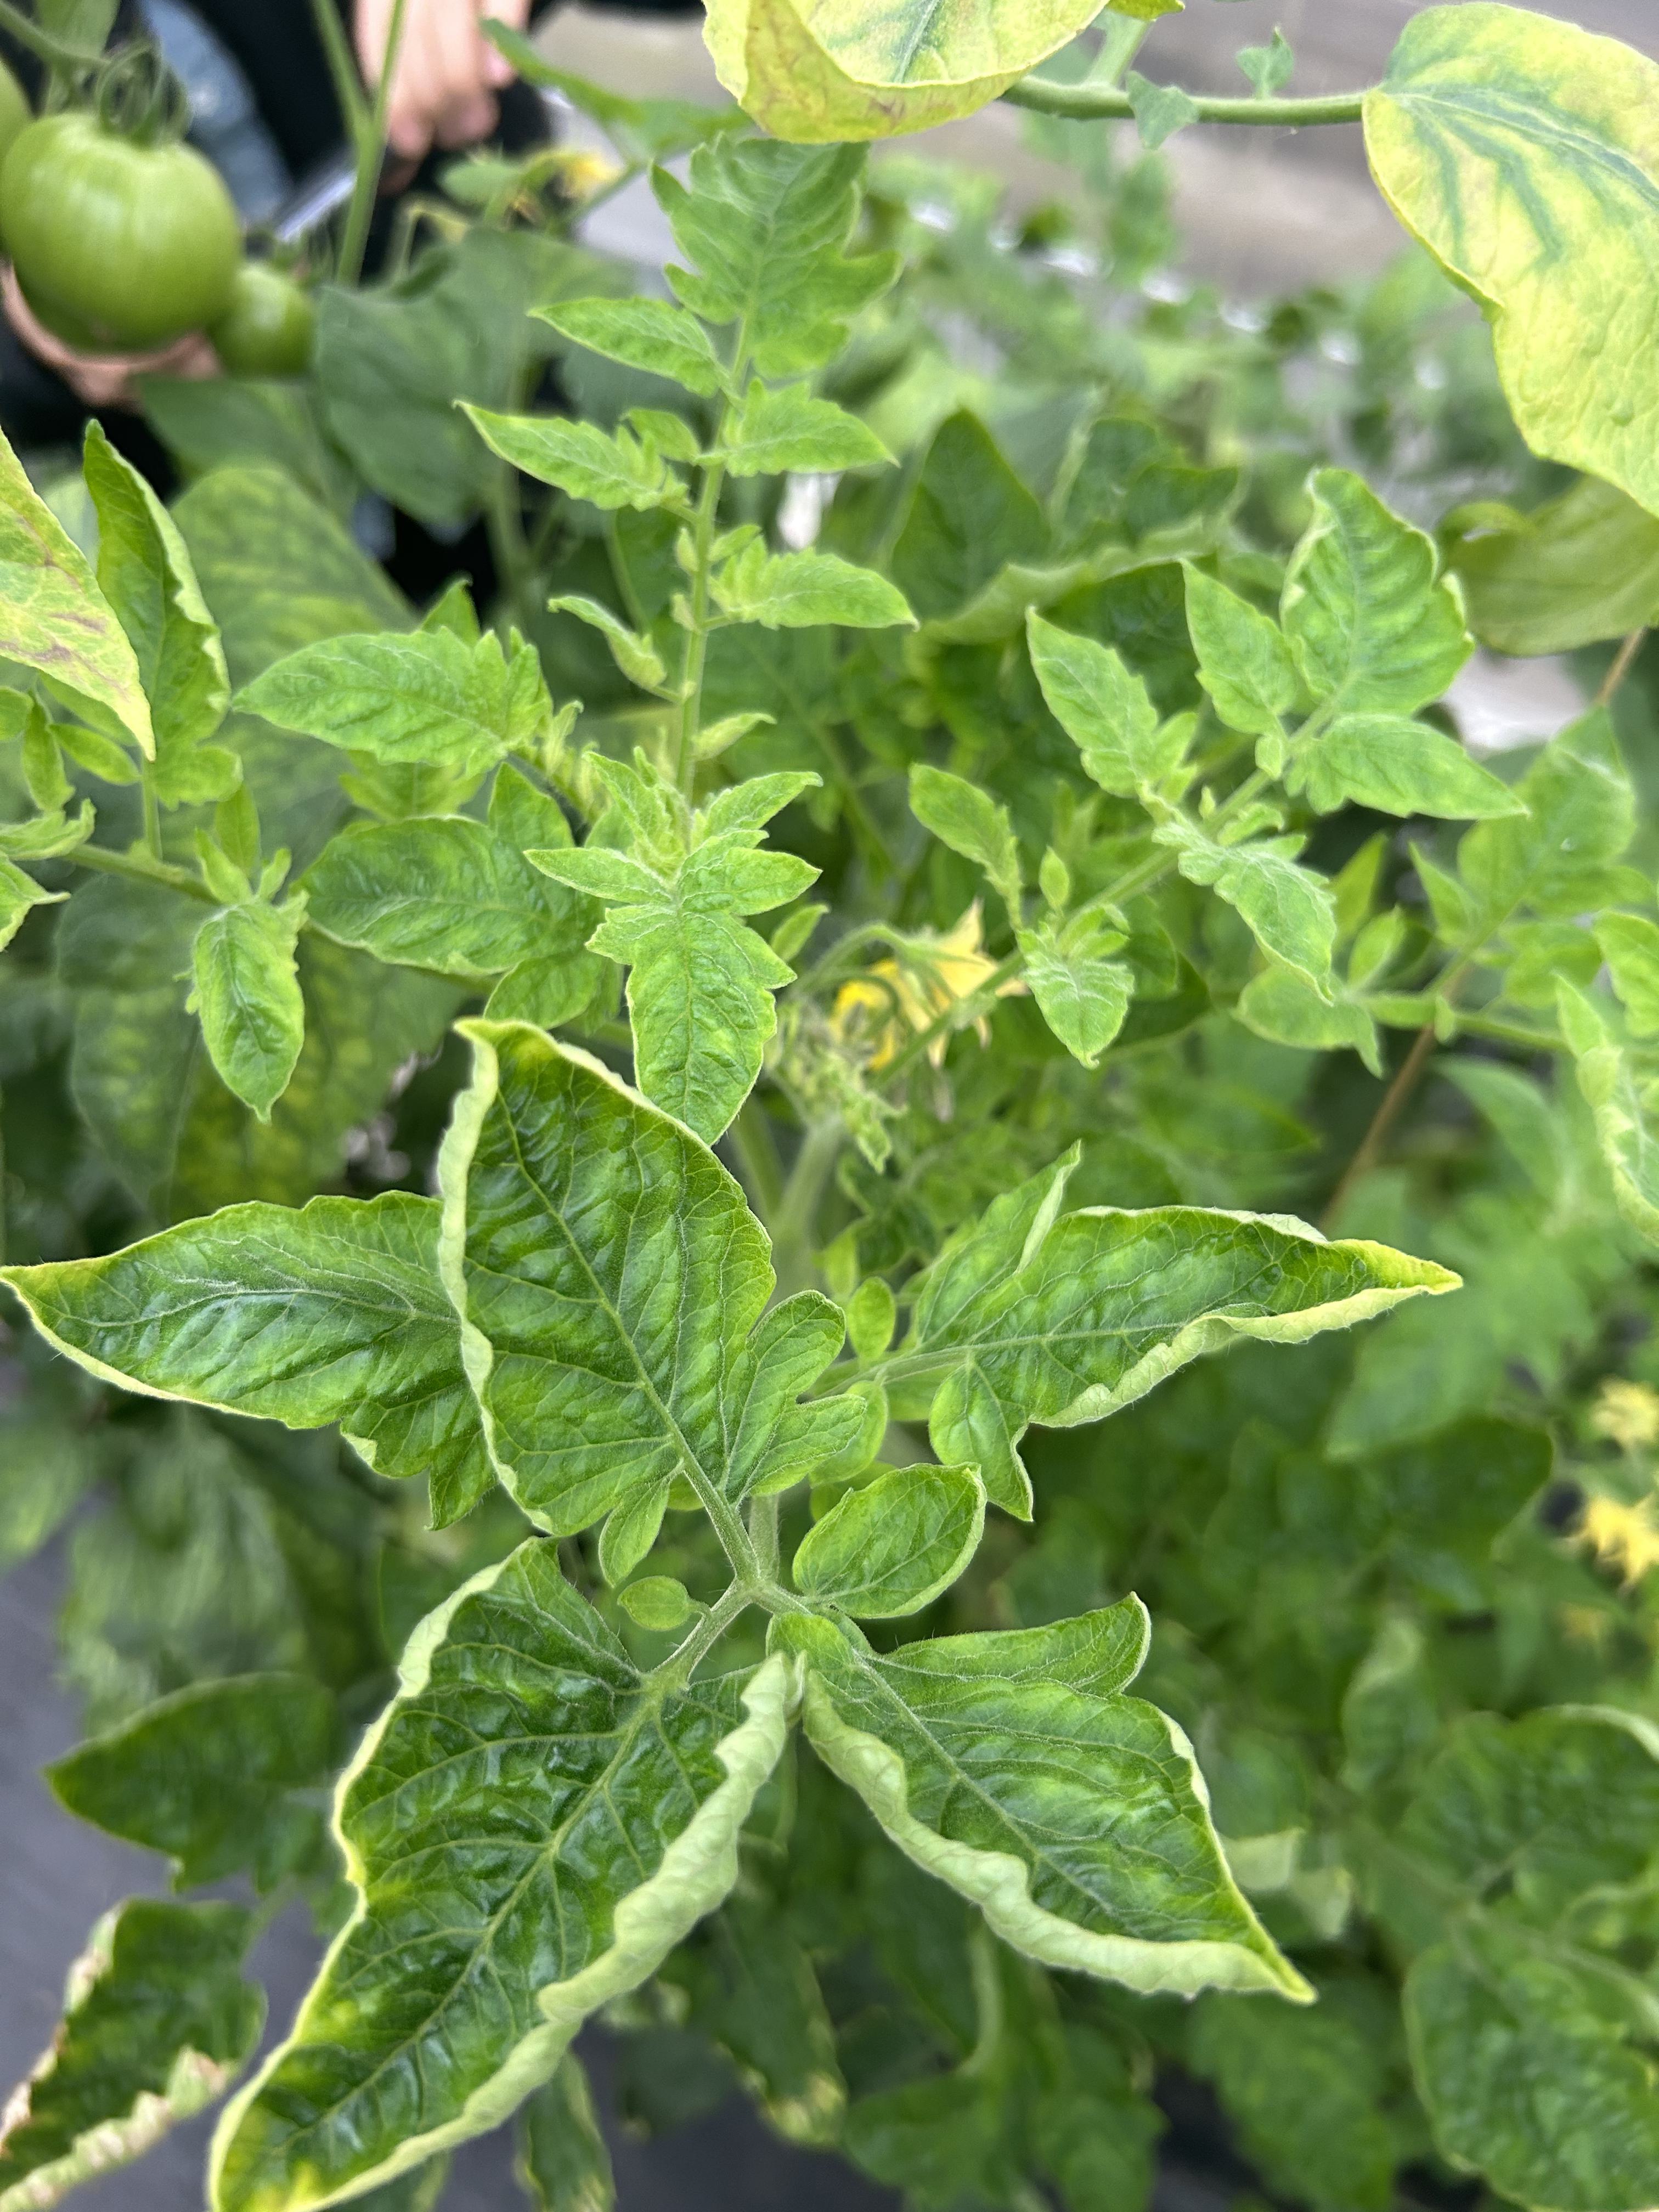
Disease: Viral